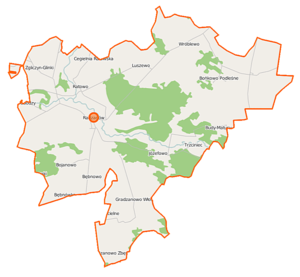
Radzanów est une gmina rurale de la powiat de Mława, dans la Voïvodie de Mazovie, dans le centre-est de la Pologne.